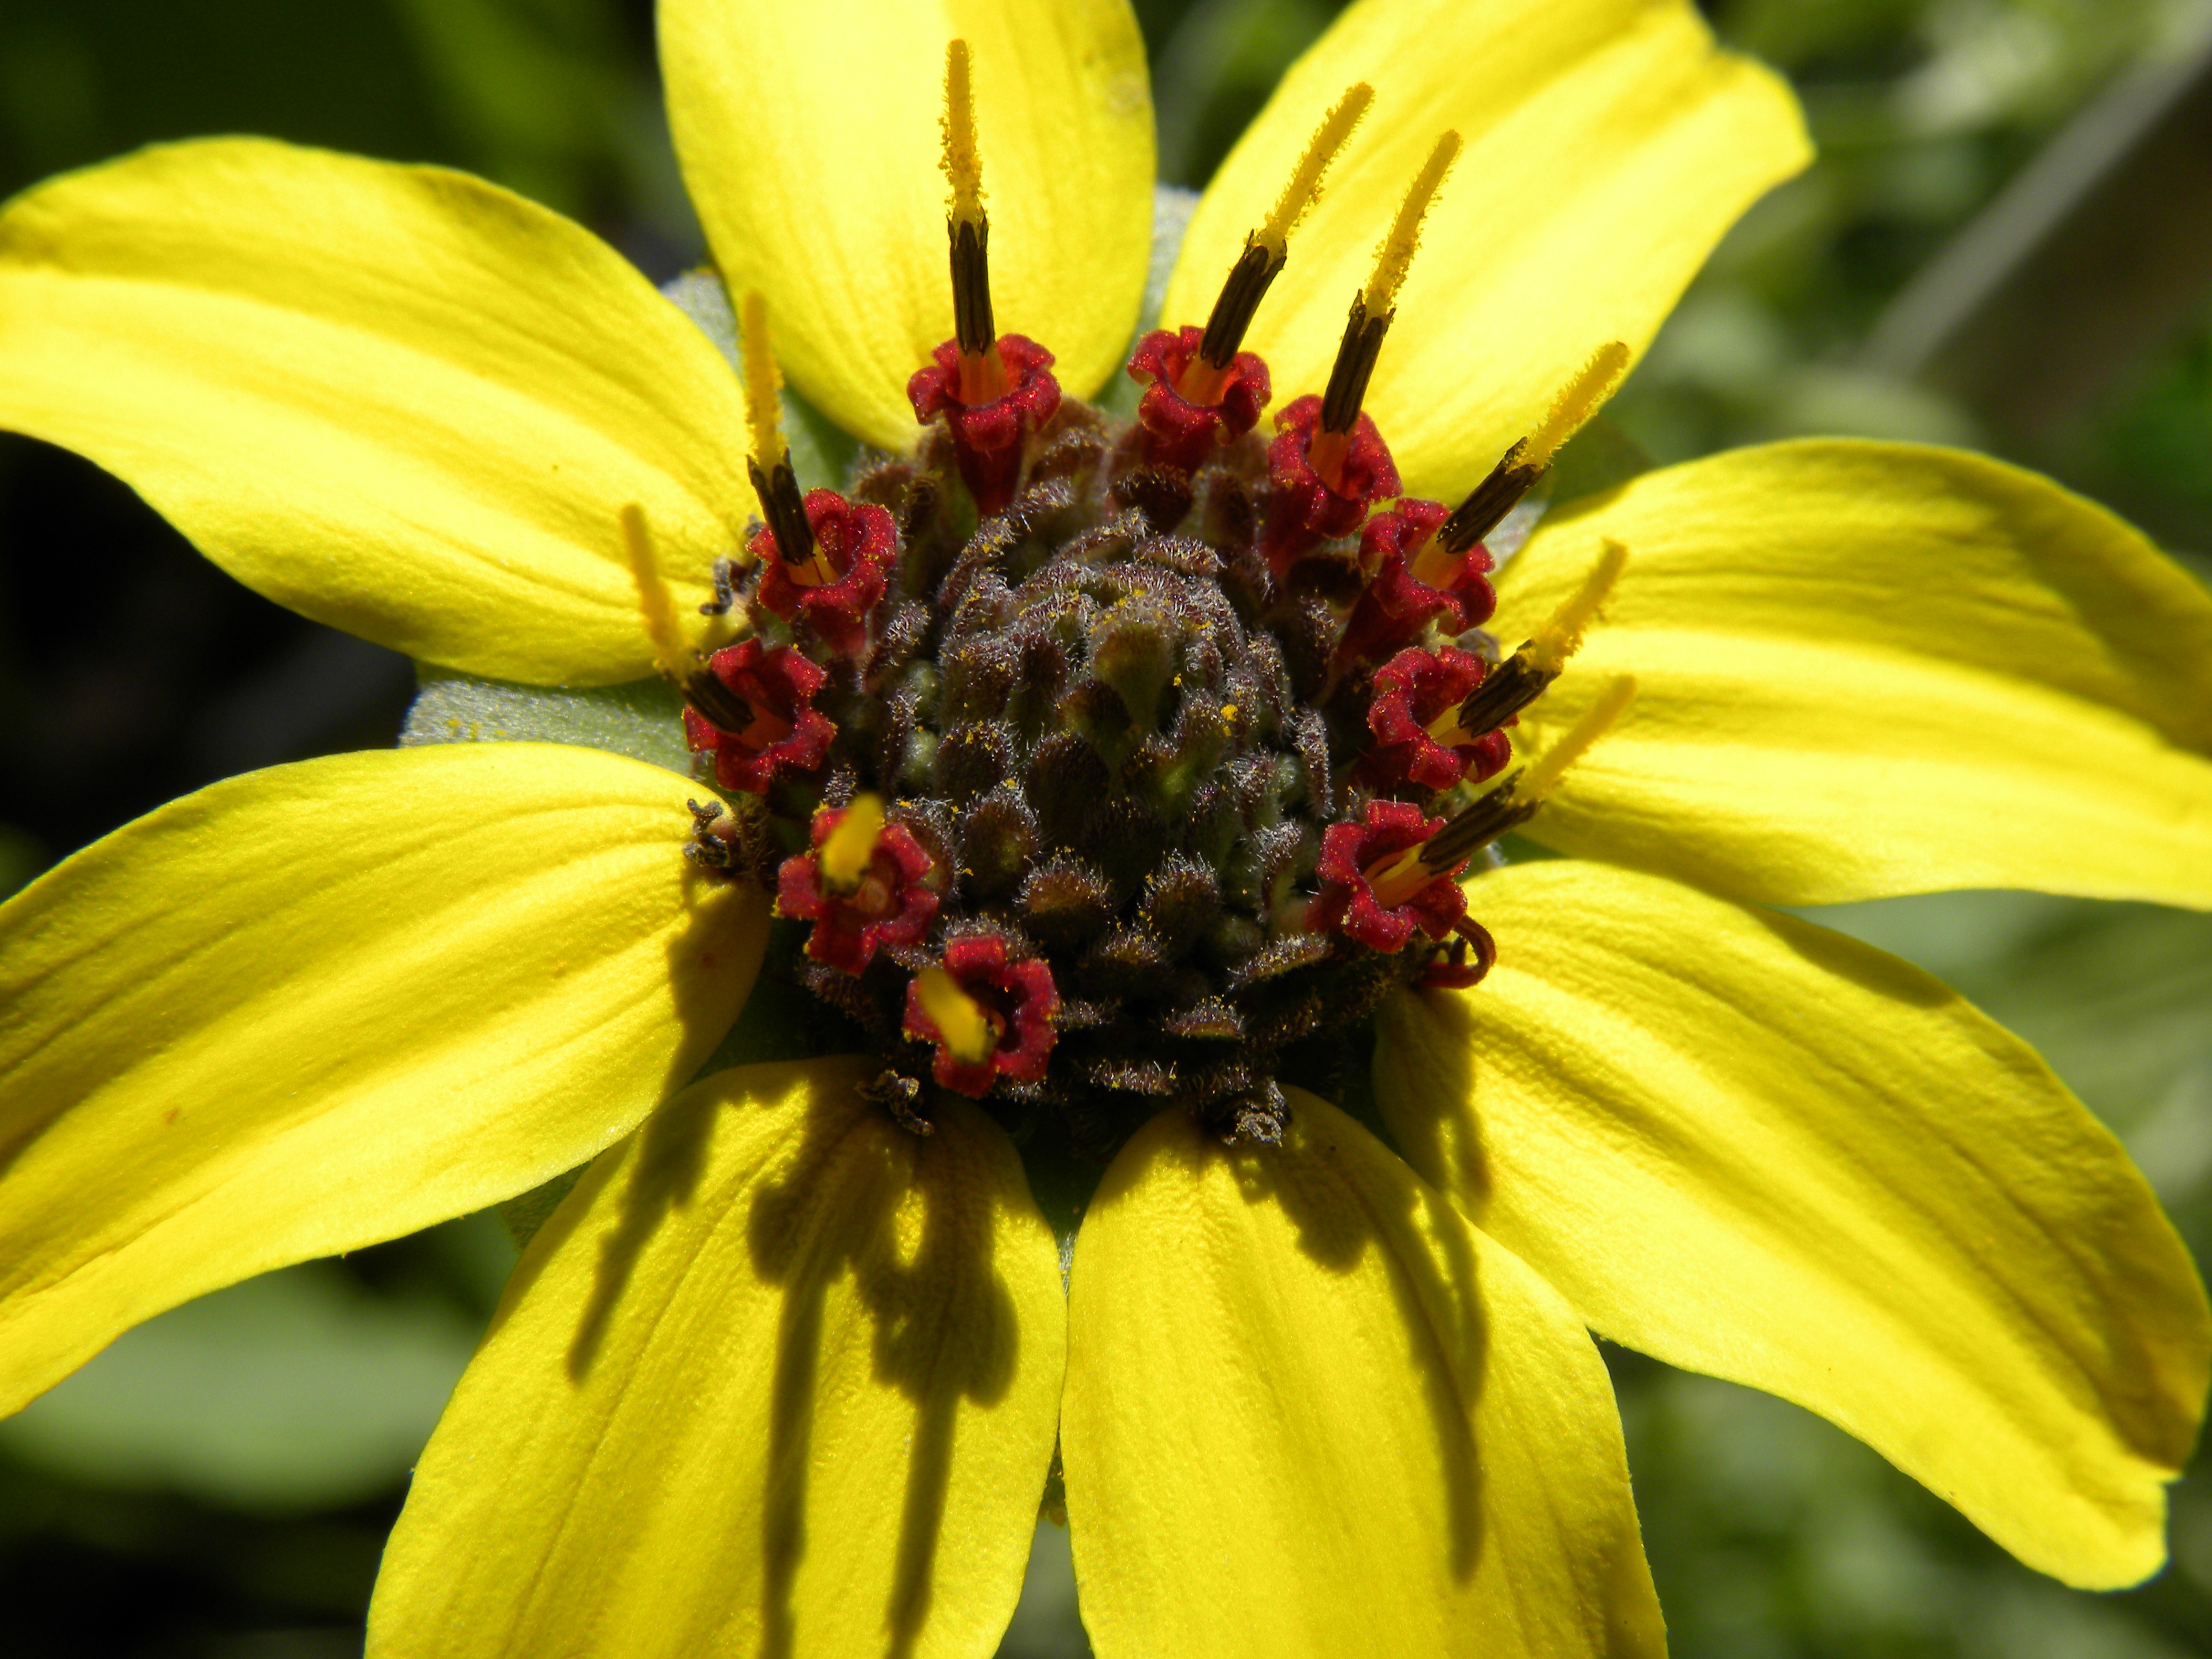
nature, blossom, plant, photography, flower, petal, bloom, green, botany, yellow, garden, flora, sunflower, wildflower, close up, nectar, macro photography, flowering plant, daisy family, plant stem, land plant